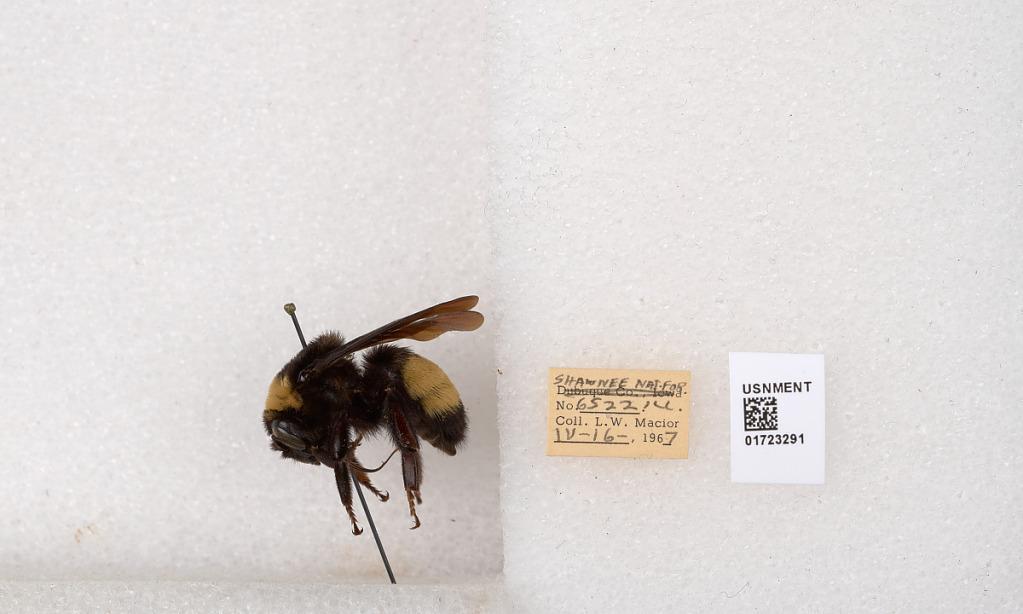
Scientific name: Bombus (Bombus) nevadensis auricormus
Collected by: L. Macior
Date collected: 1967-4-16
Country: United States
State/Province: Illinois
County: Johnson
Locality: Shawnee National Forest
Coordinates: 37.5114, -88.8011